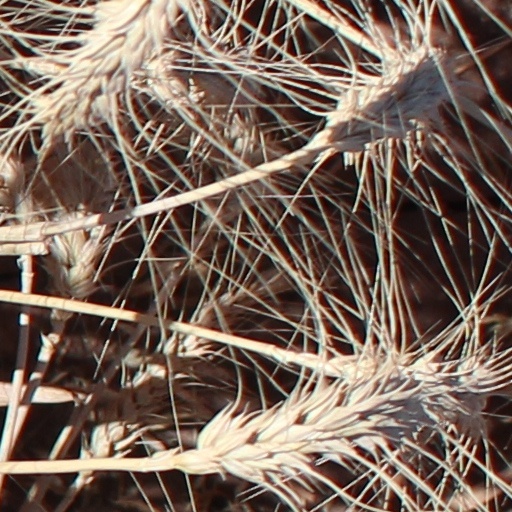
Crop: wheat